2011 Berlin Marathon

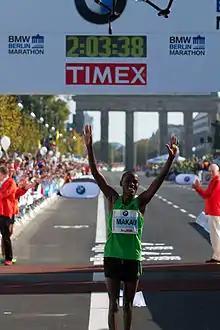
Patrick Makau crossing the line in a world record time.

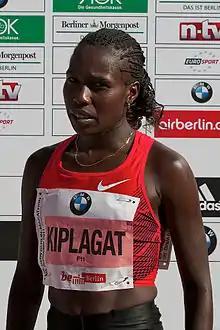
Florence Kiplagat was a surprise winner on her debut marathon race.

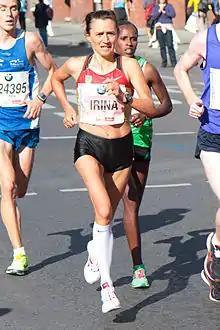
Irina Mikitenko en route to her runner-up finish

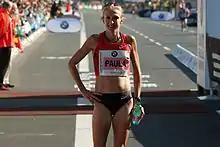
Paula Radcliffe at the finish, having completed her first marathon in two years.

Prior to the race, the two favourites for the men's competition were Makau (the defending champion and then-fifth fastest ever) and the world record holder Haile Gebrselassie of Ethiopia – the race marked the first outing since Haile had declared retirement following a poor showing at the 2010 New York City Marathon. There were a large group of pacemakers aiding the elite men for the first part of the race. The leading group, including the two favourites and three others (Edwin Kimaiyo, John Kyui and Emmanuel Samal), reached the halfway point in 61:44 minutes. Makau became the first runner to break away at the 26 km mark and he began zig-zagging along the course in the hope of disrupting Haile Gebrselassie, who followed. The tactic worked as the Ethiopian came to an abrupt halt, later dropping out entirely. Makau sped away unopposed and finished the race with a world record, beating his rival's former mark by 21 seconds. Behind him, Stephen Kwelio Chemlany, who started as a pacemaker, continued to the finish to take second place with a time of 2:07.55 hours and Kimaiyo was third to cross the line in 2:09:50 hours, making it a Kenyan podium sweep.